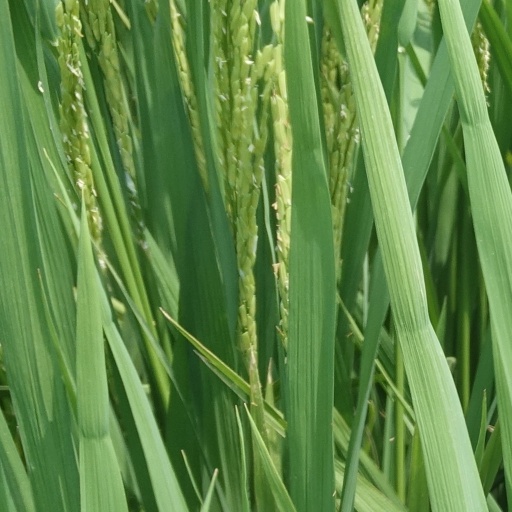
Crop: rice